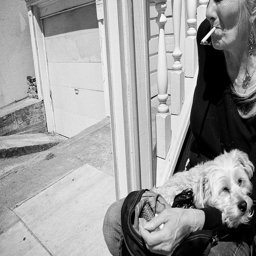
A woman holding a dog with a cigarette in her mouth.
A woman smoking a cigarette and holding a small dog.
A white dog sitting in a woman's lap.
A woman sitting on steps holding a small white dog.
A woman is squatting down holding a dog.